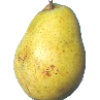
Label: pear_monster